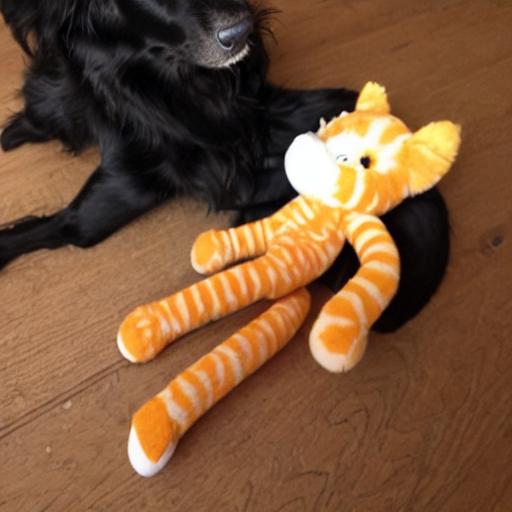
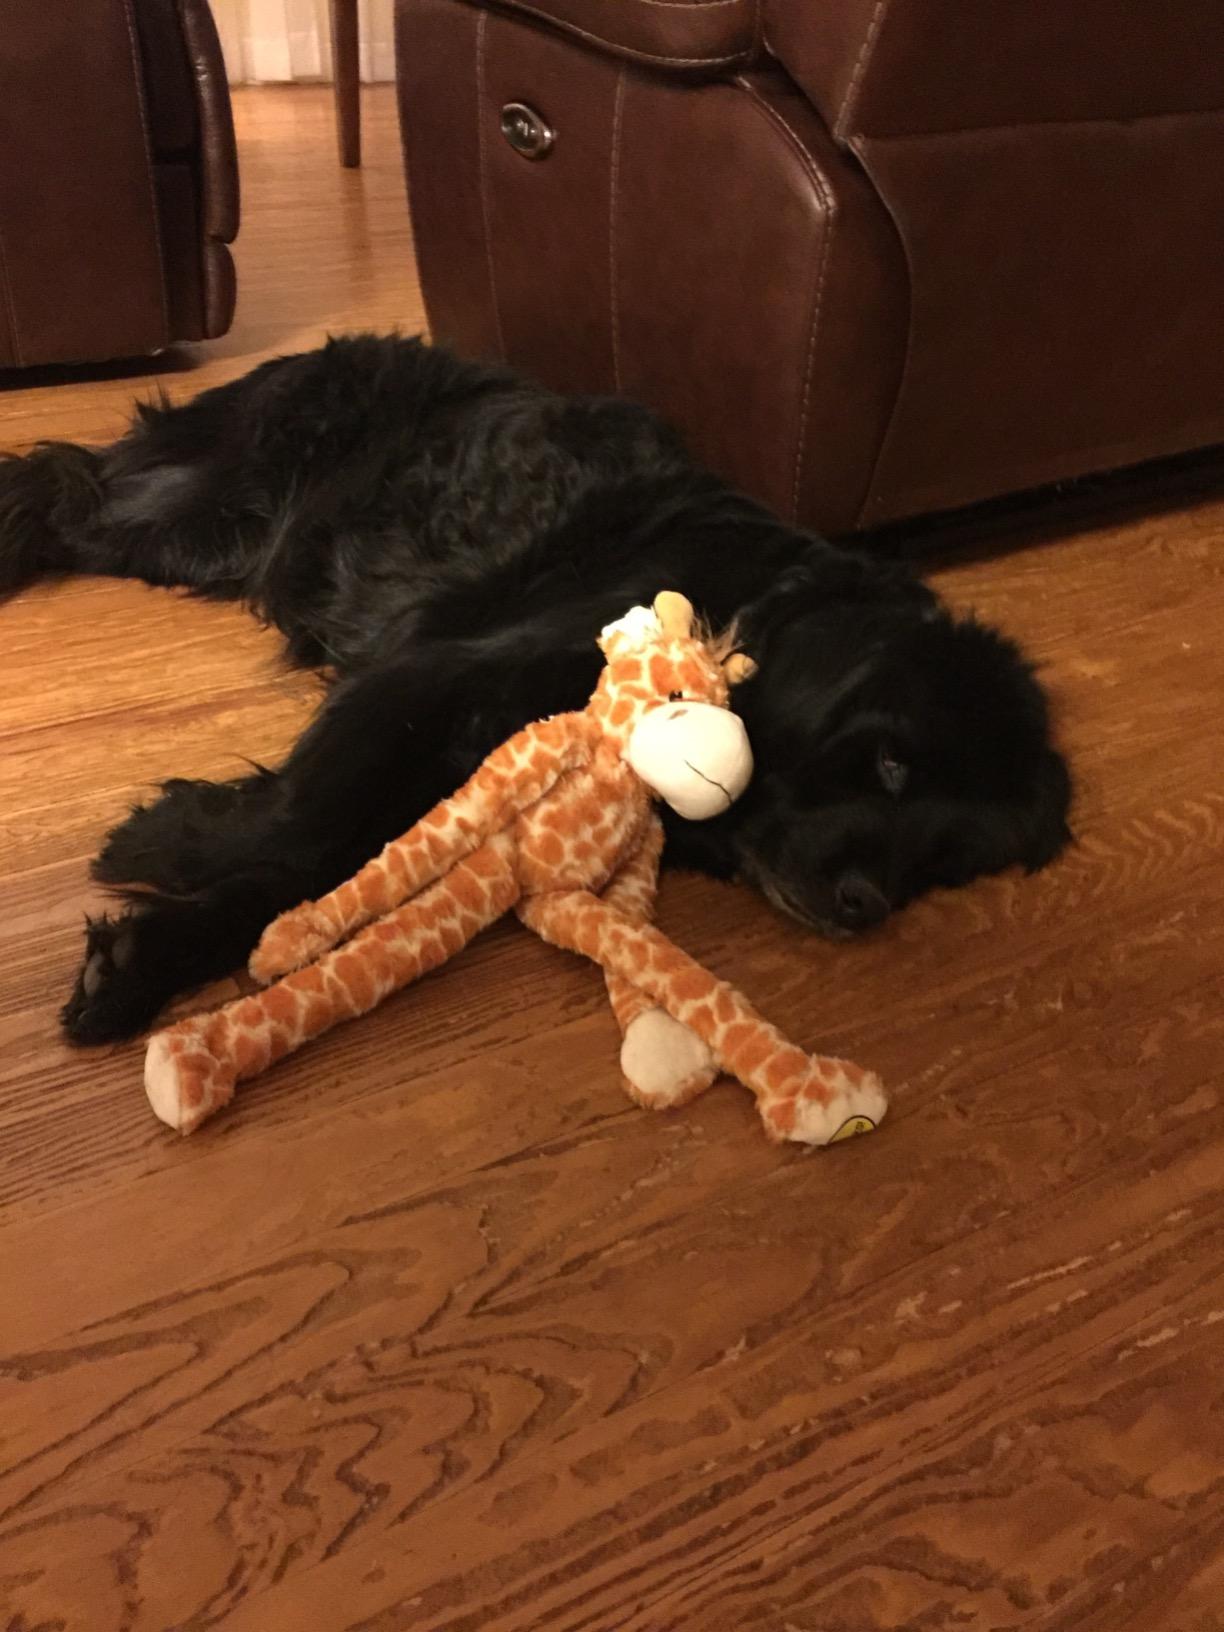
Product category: items_toy
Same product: no